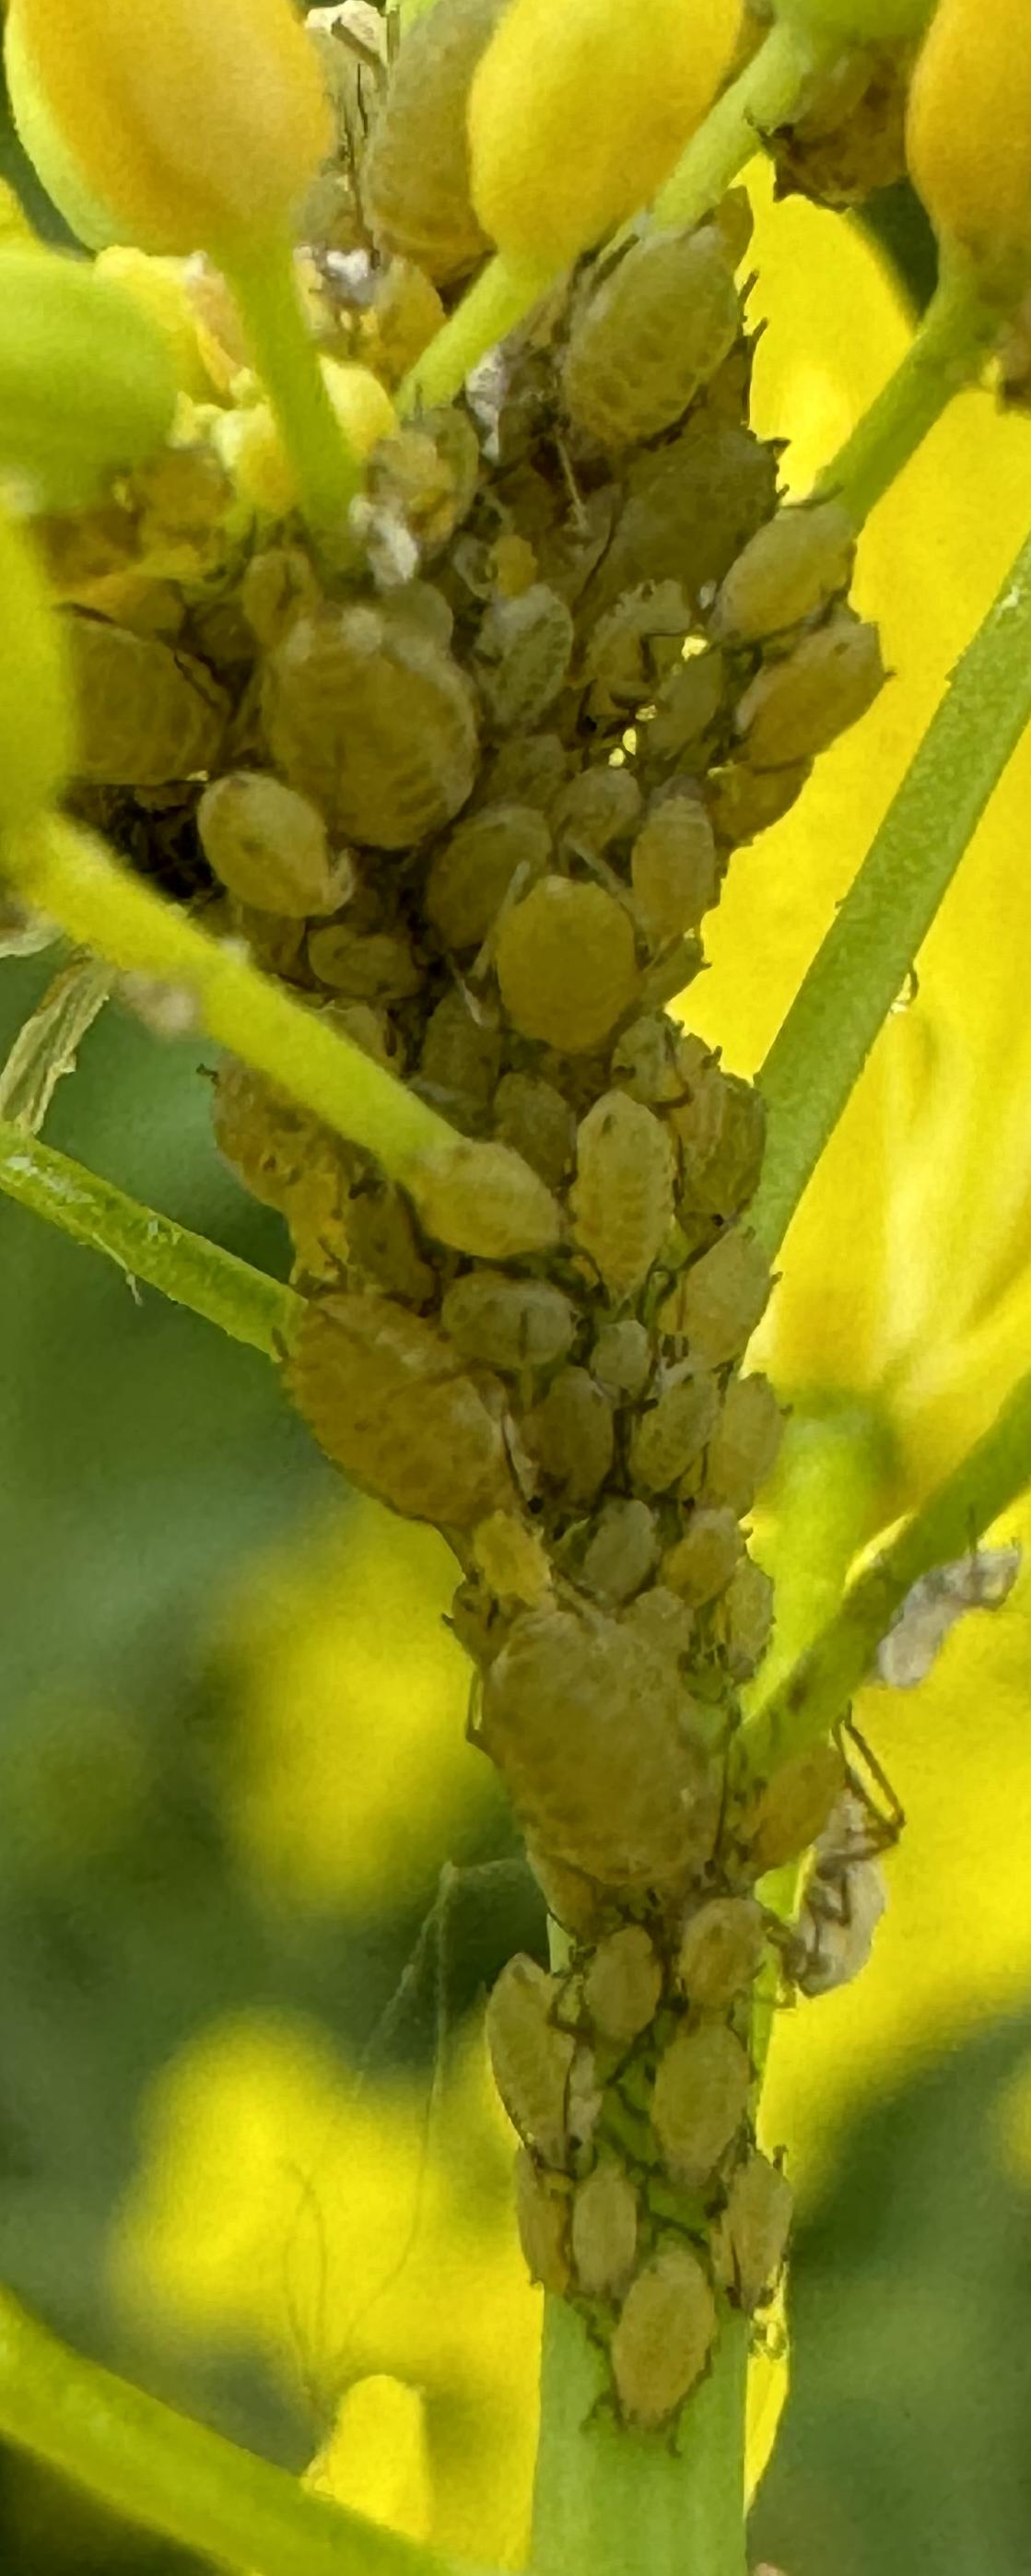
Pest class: turnip_aphid